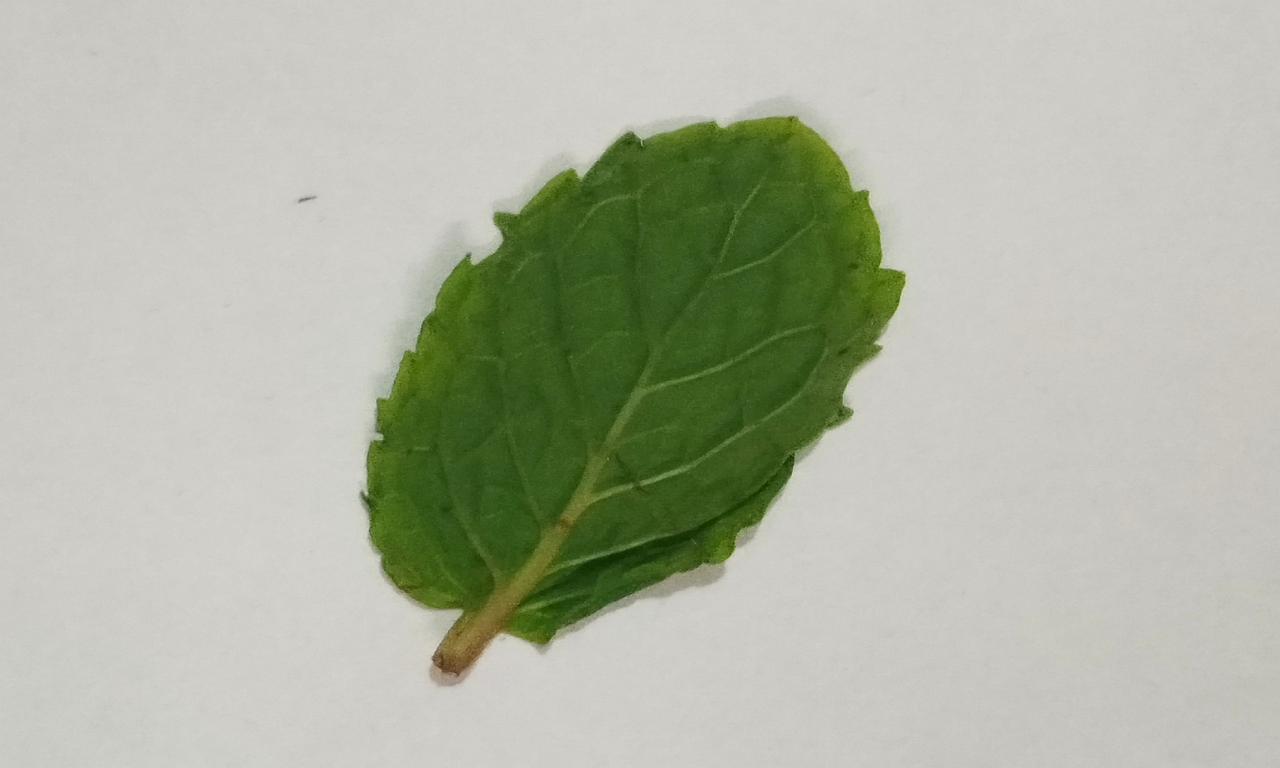
Label: Fresh